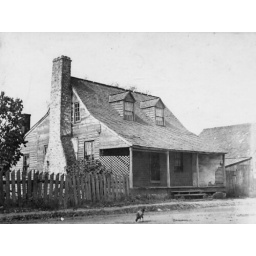
View of a house with chicken in forground